Mohanananda Brahmachari

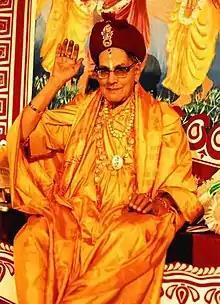
Shree Shree Mohanananda Brahmachari

Shree Shree Mohanananda Brahmachari (17 December 1904 – 29 August 1999) was an Indian spiritual guru. He was the second Mohanta (Head) of the Ram Niwas Brahmacharya Ashram, Deoghar. He also created number of trusts, social service foundations, hospitals, medical centers, and schools under his Guru's name, Guru Sri Sri Balananda Brahmachari across India.